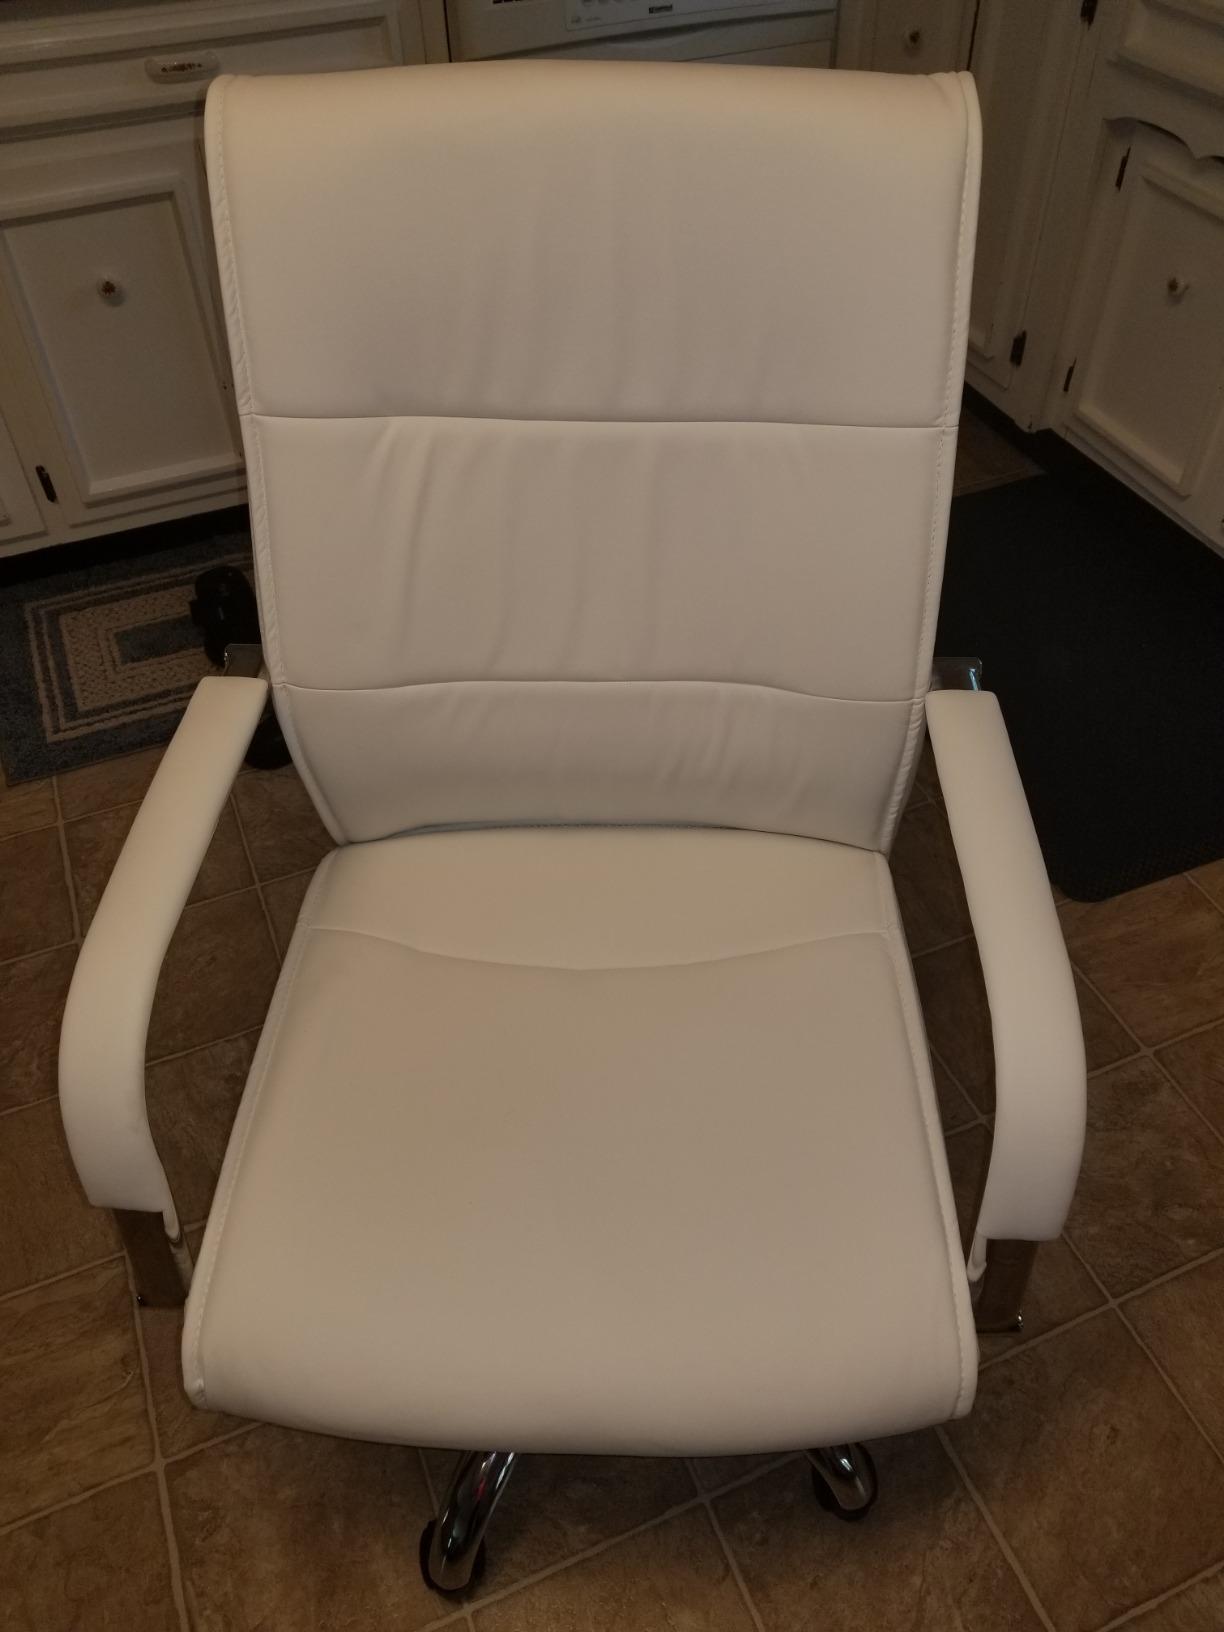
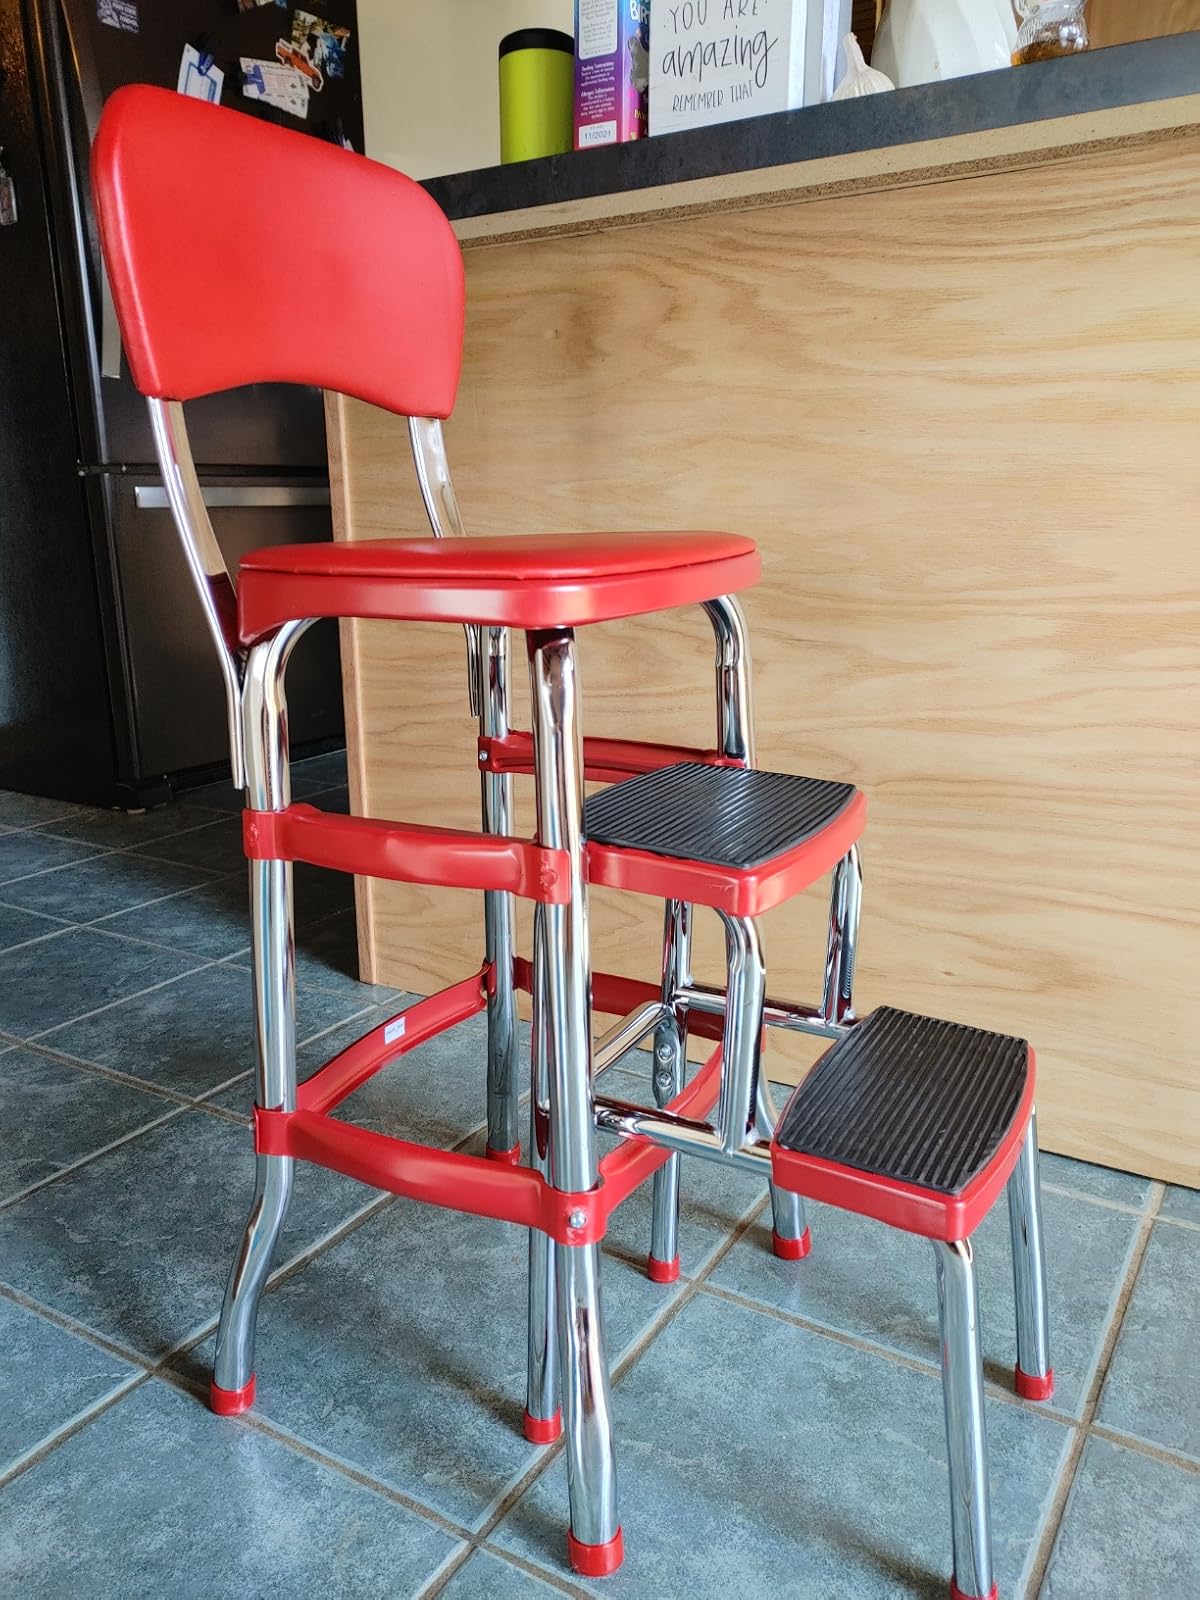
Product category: items_chair
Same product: no